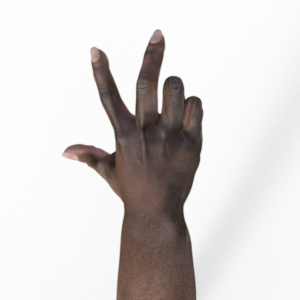
Label: scissors